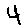
Label: 4